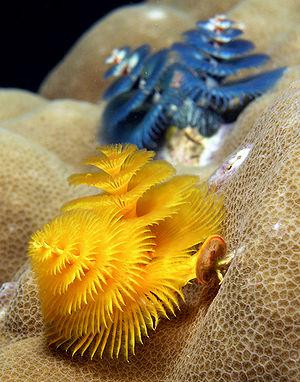
Le Spirobranche-arbre de Noël ou ver-arbre de Noël est un ver polychète tubicole de la famille des Serpulidae.
Les Polychètes sédentaires constituent une des deux classes de vers polychètes, constituée de vers sessiles, dépourvus d'appendices de locomotion, souvent tubicoles et généralement équipés d'organes filtreurs dont ils se servent pour se nourrir. L'autre classe est constituée de vers vagiles, les Errantia.
La famille des Serpulidae regroupe des vers annélides de l'ordre des Canalipalpata. Ce sont des vers filtreurs sessiles, vivant dans un tube calcaire et se nourrissant par filtration de l'eau grâce à des panaches en spirales.
Les polychètes sont une classe de l'embranchement des Annélides. Ils constituent le groupe de vers annélides comportant le plus grand nombre d'espèces, soit plus de 13 000. Ils sont caractérisés par leurs « parapodes » munis de « soies ».